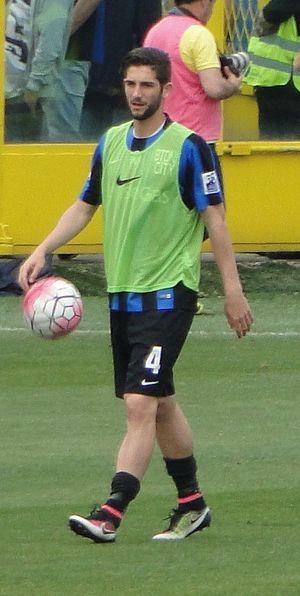
Roberto Gagliardini, né le 7 avril 1994 à Bergame, est un footballeur international italien qui évolue au poste de milieu à l'Inter Milan.